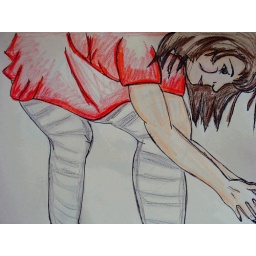
girl in red